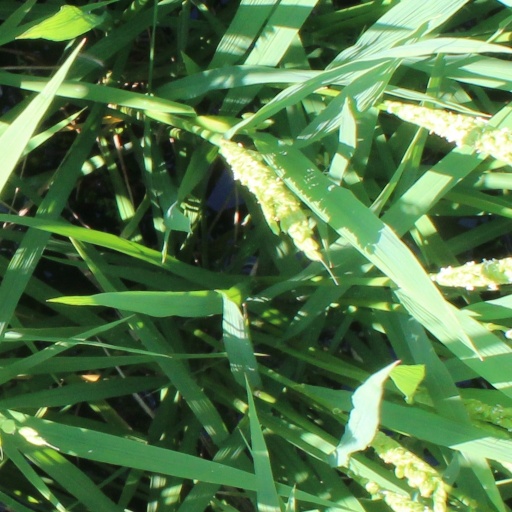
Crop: rice